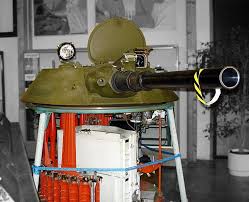
Label: BMP-1